Ship

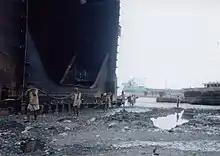
Ship breaking near Chittagong, Bangladesh

When a large vessel such as a container ship or an oil tanker unloads cargo, seawater is pumped into other compartments in the hull to help stabilize and balance the ship. During loading, this ballast water is pumped out from these compartments.